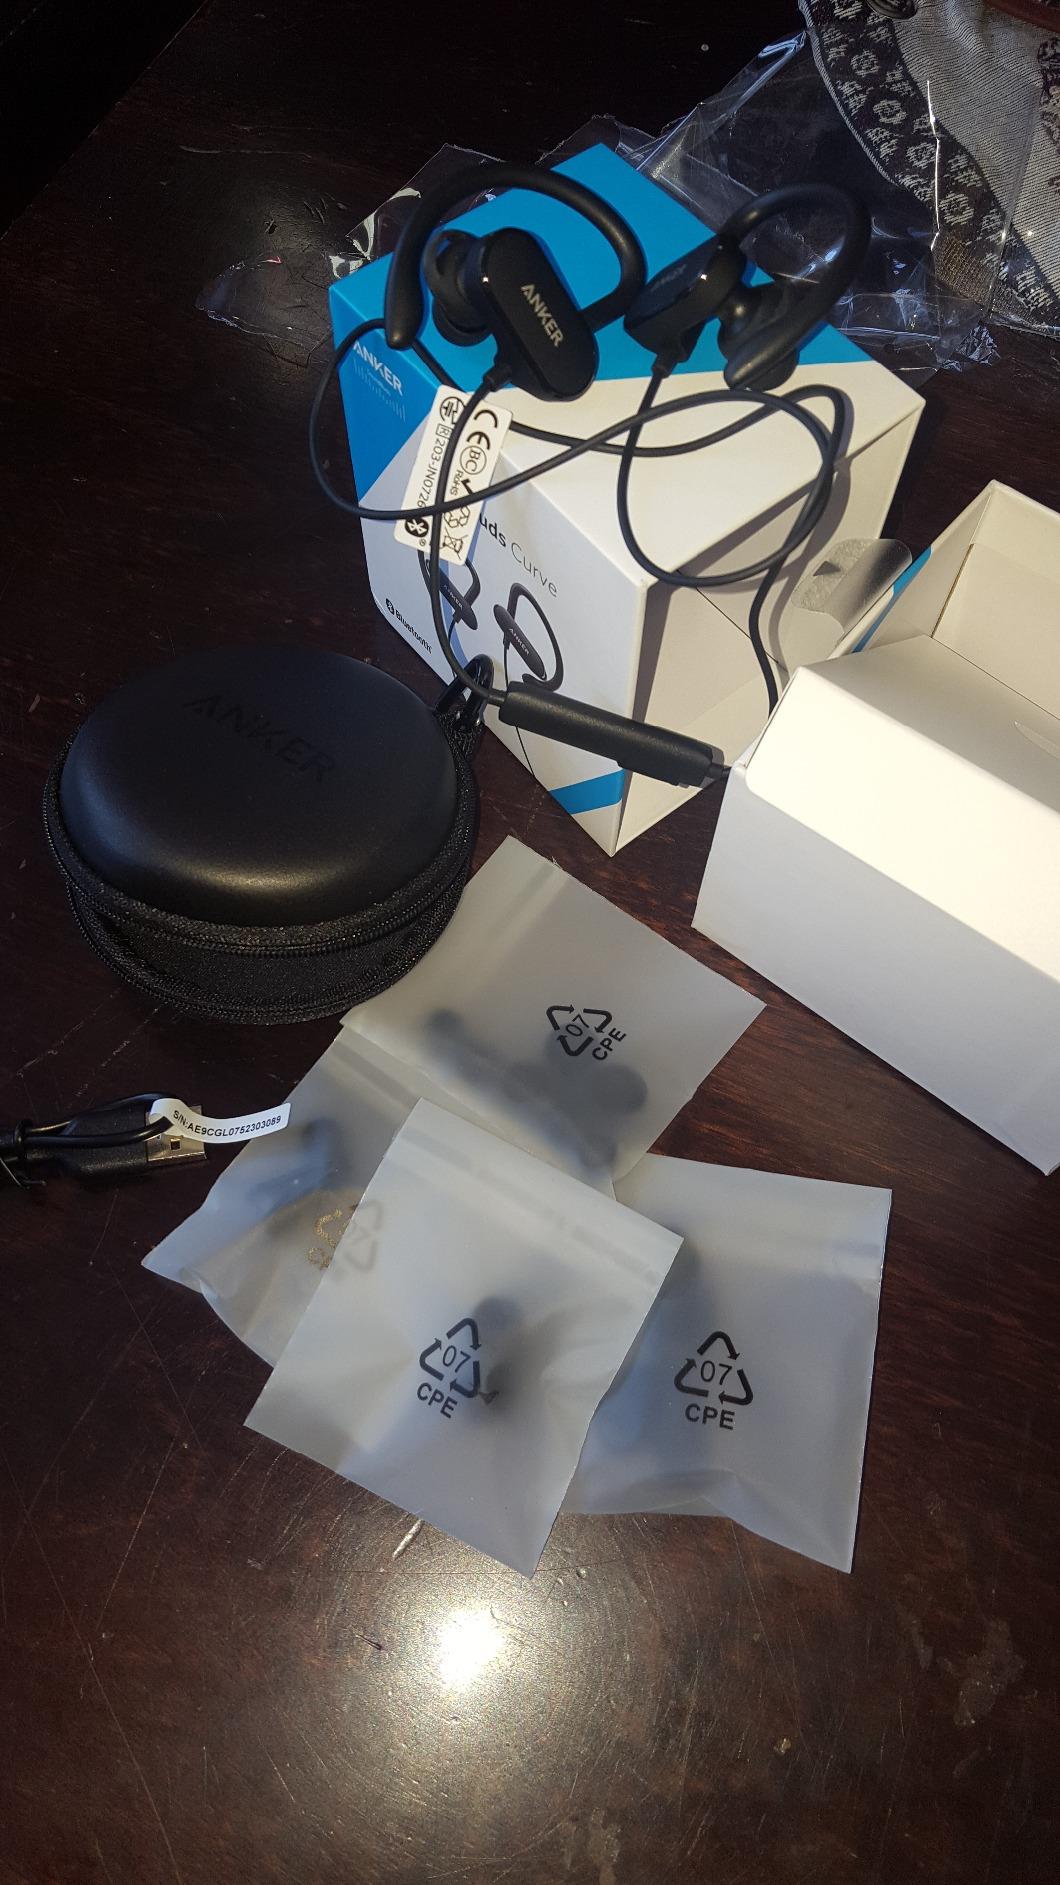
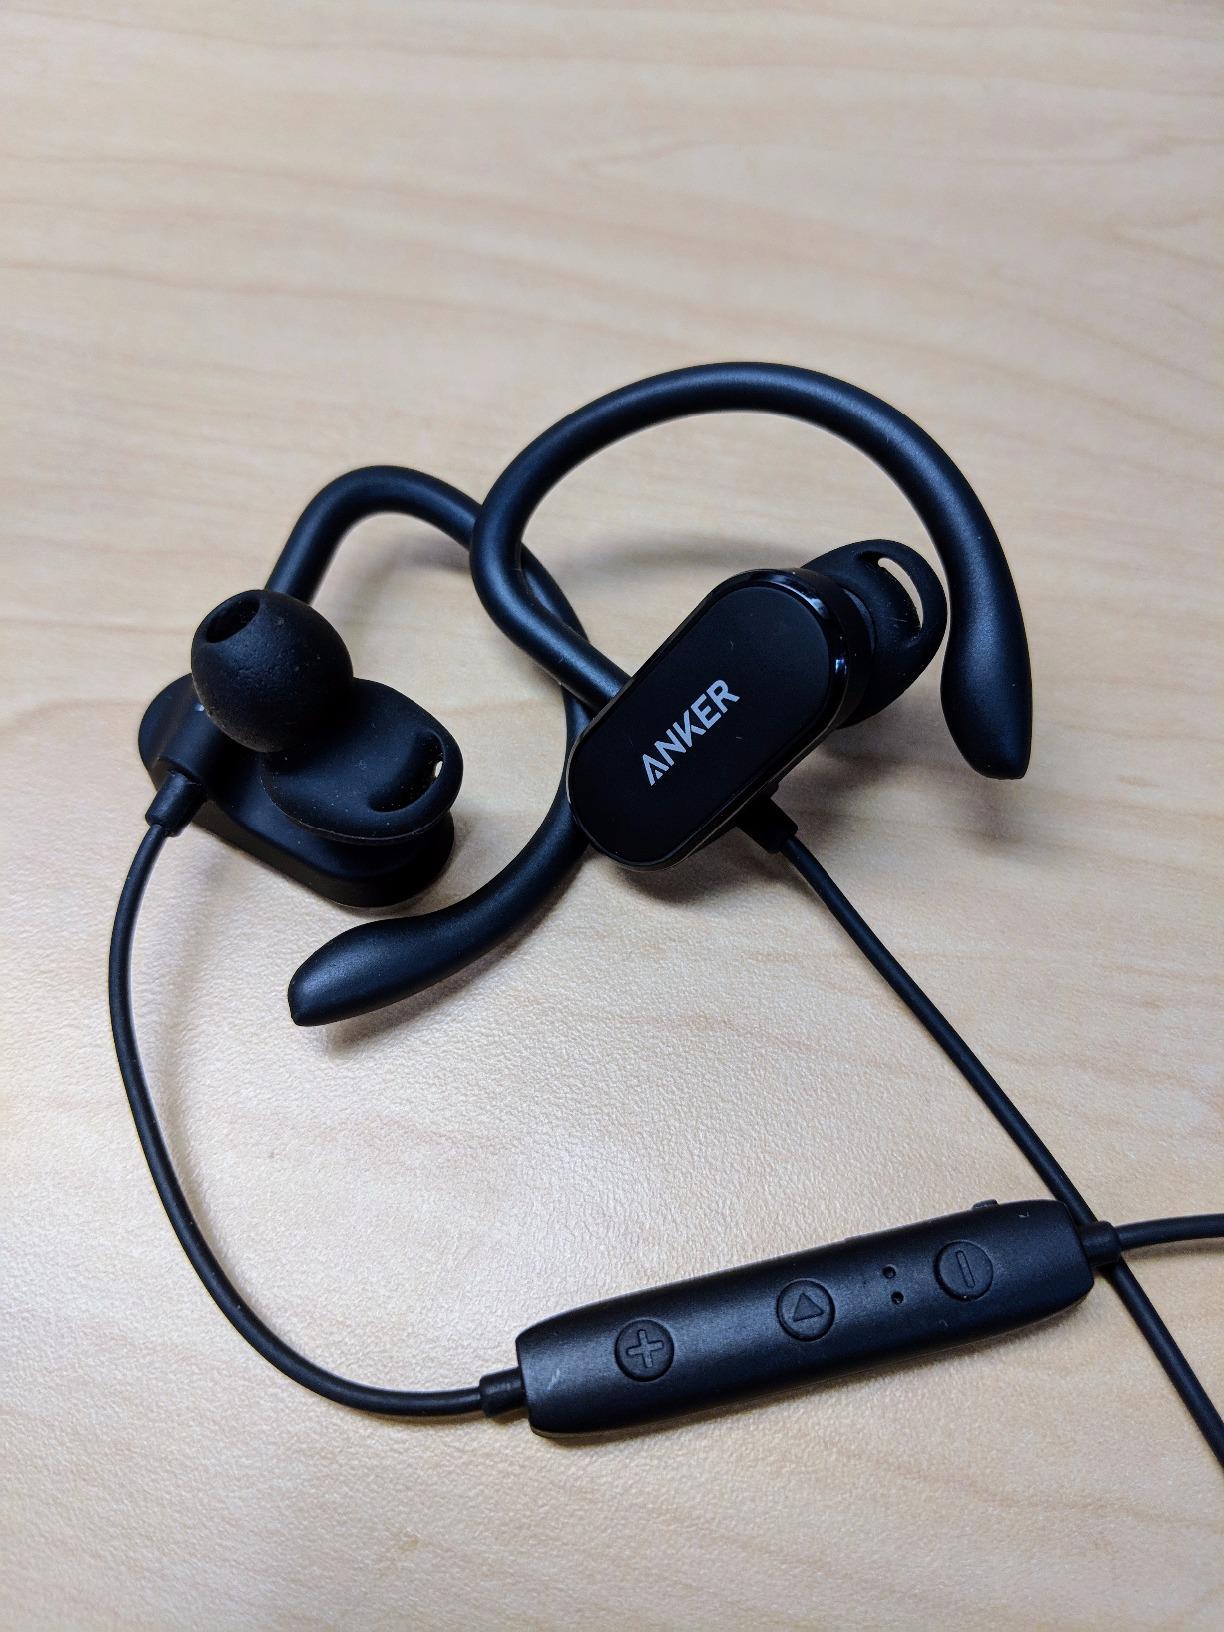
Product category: headphones
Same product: yes